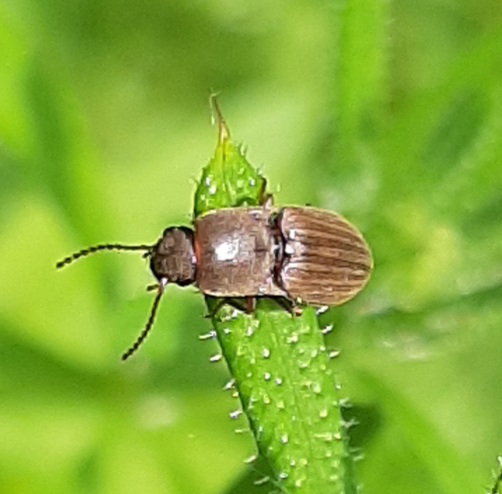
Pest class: clickbeetles_wireworms